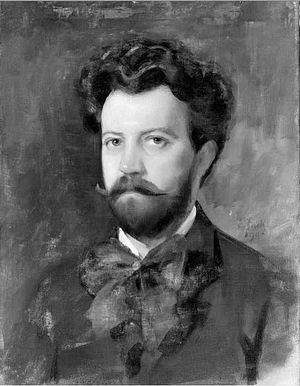
Emil Fuchs est un sculpteur, médailleur et peintre américain, né le 9 août 1866 à Vienne, et décédé le 13 janvier 1929 à New York.